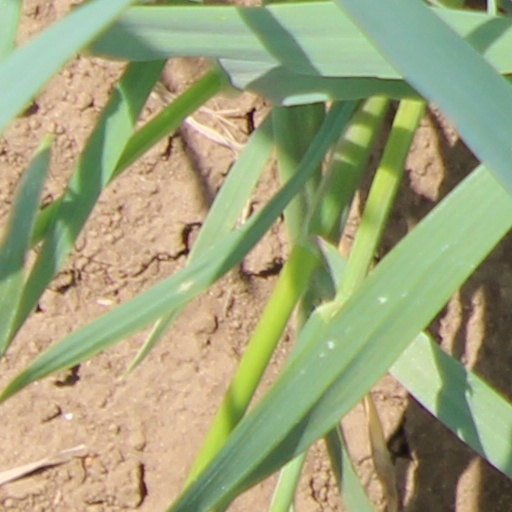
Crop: wheat